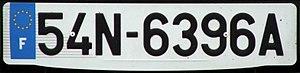
La plaque d'immatriculation française est l'un des éléments du dispositif permettant l'identification d'un véhicule du parc automobile français. Elle existe depuis 1901. La grande majorité des véhicules à moteur doivent en posséder une pour rouler sur les voies publiques. Les plaques d'immatriculation sont parfois appelées plaques minéralogiques, cela fait référence à l'Administration des Mines qui délivrait ces plaques au début du XXᵉ siècle.